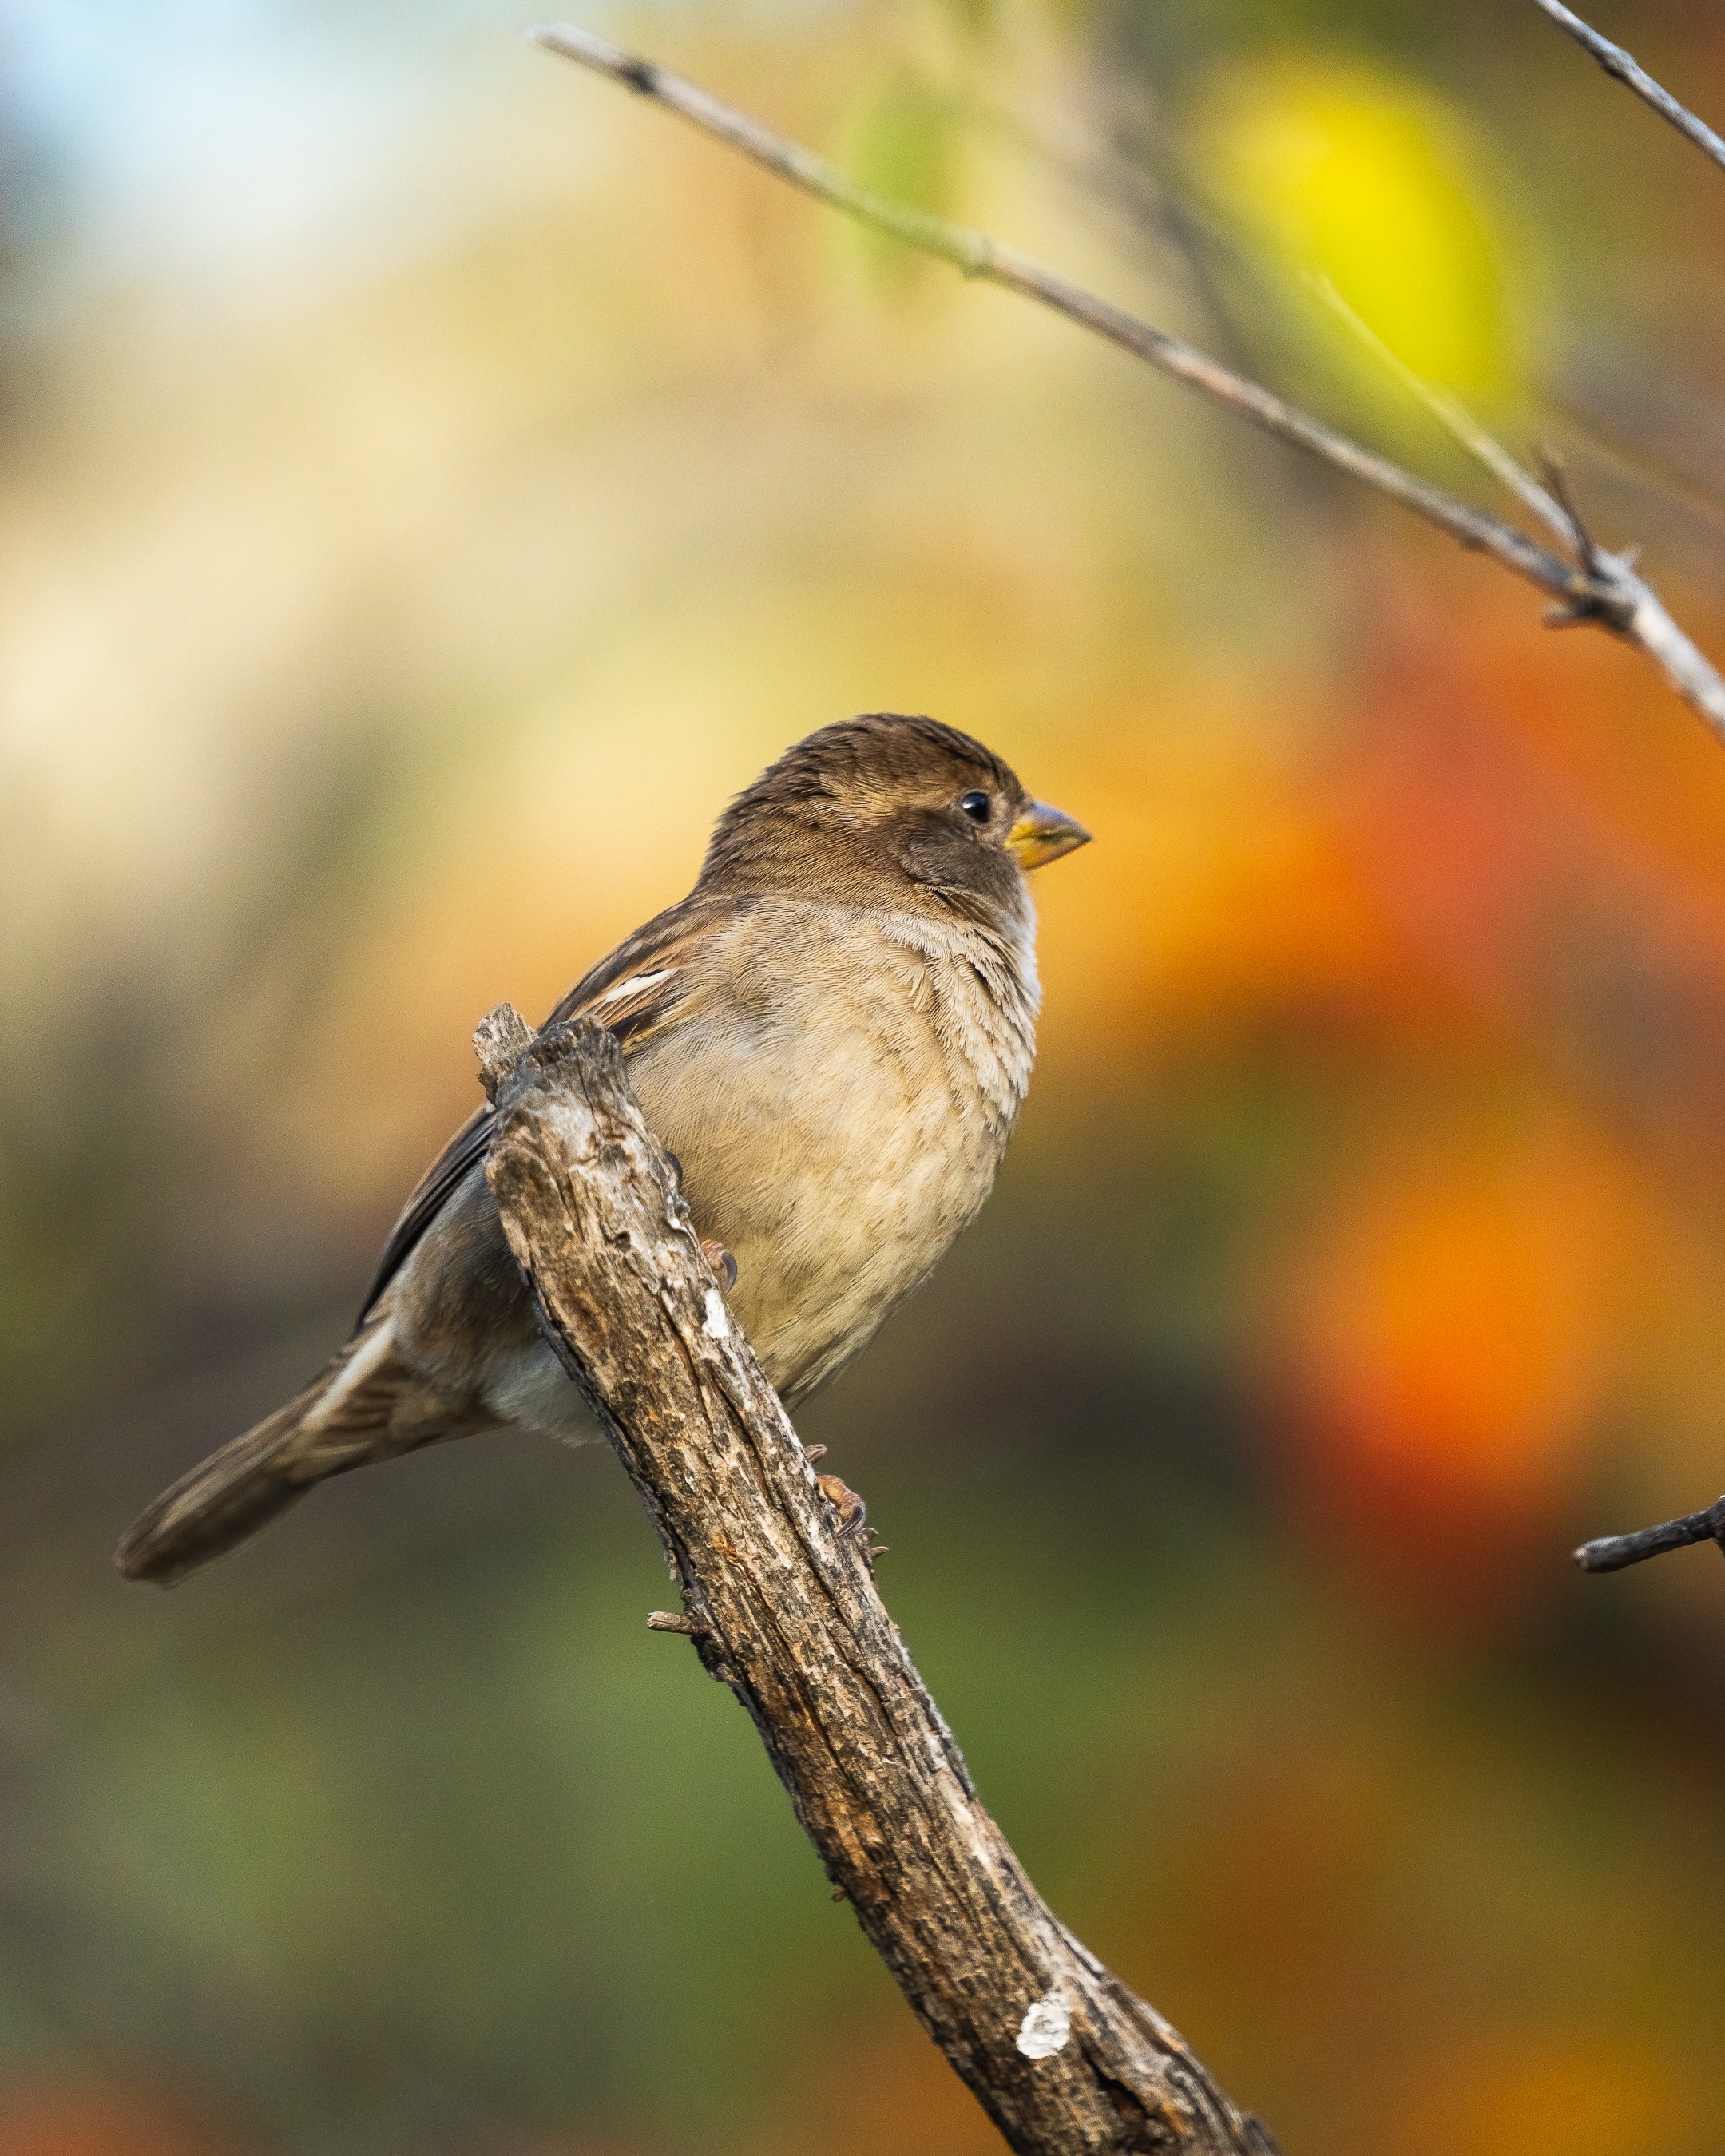
bird, beak, twig, wood, plant, feather, songbird, tail, perching bird, emberizidae, wildlife, old world flycatcher, terrestrial animal, plant stem, balance, finch, sparrow, wing